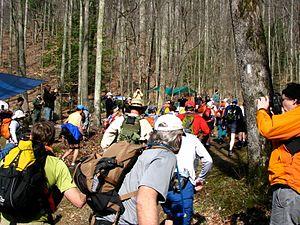
Les marathons de Barkley sont des courses de sentier de type ultramarathon, dans le parc d'État de Frozen Head, aux États-Unis, près de Wartburg, dans l'État du Tennessee. Les coureurs ont le choix d'entrer en compétition sur la course appelée "fun run" de 60 miles ou sur la course entière de 100 miles et 60 000 pieds de dénivelé. La course s'étend sur une période maximale de 60 heures et se tient fin mars-début avril de chaque année, depuis 1986.